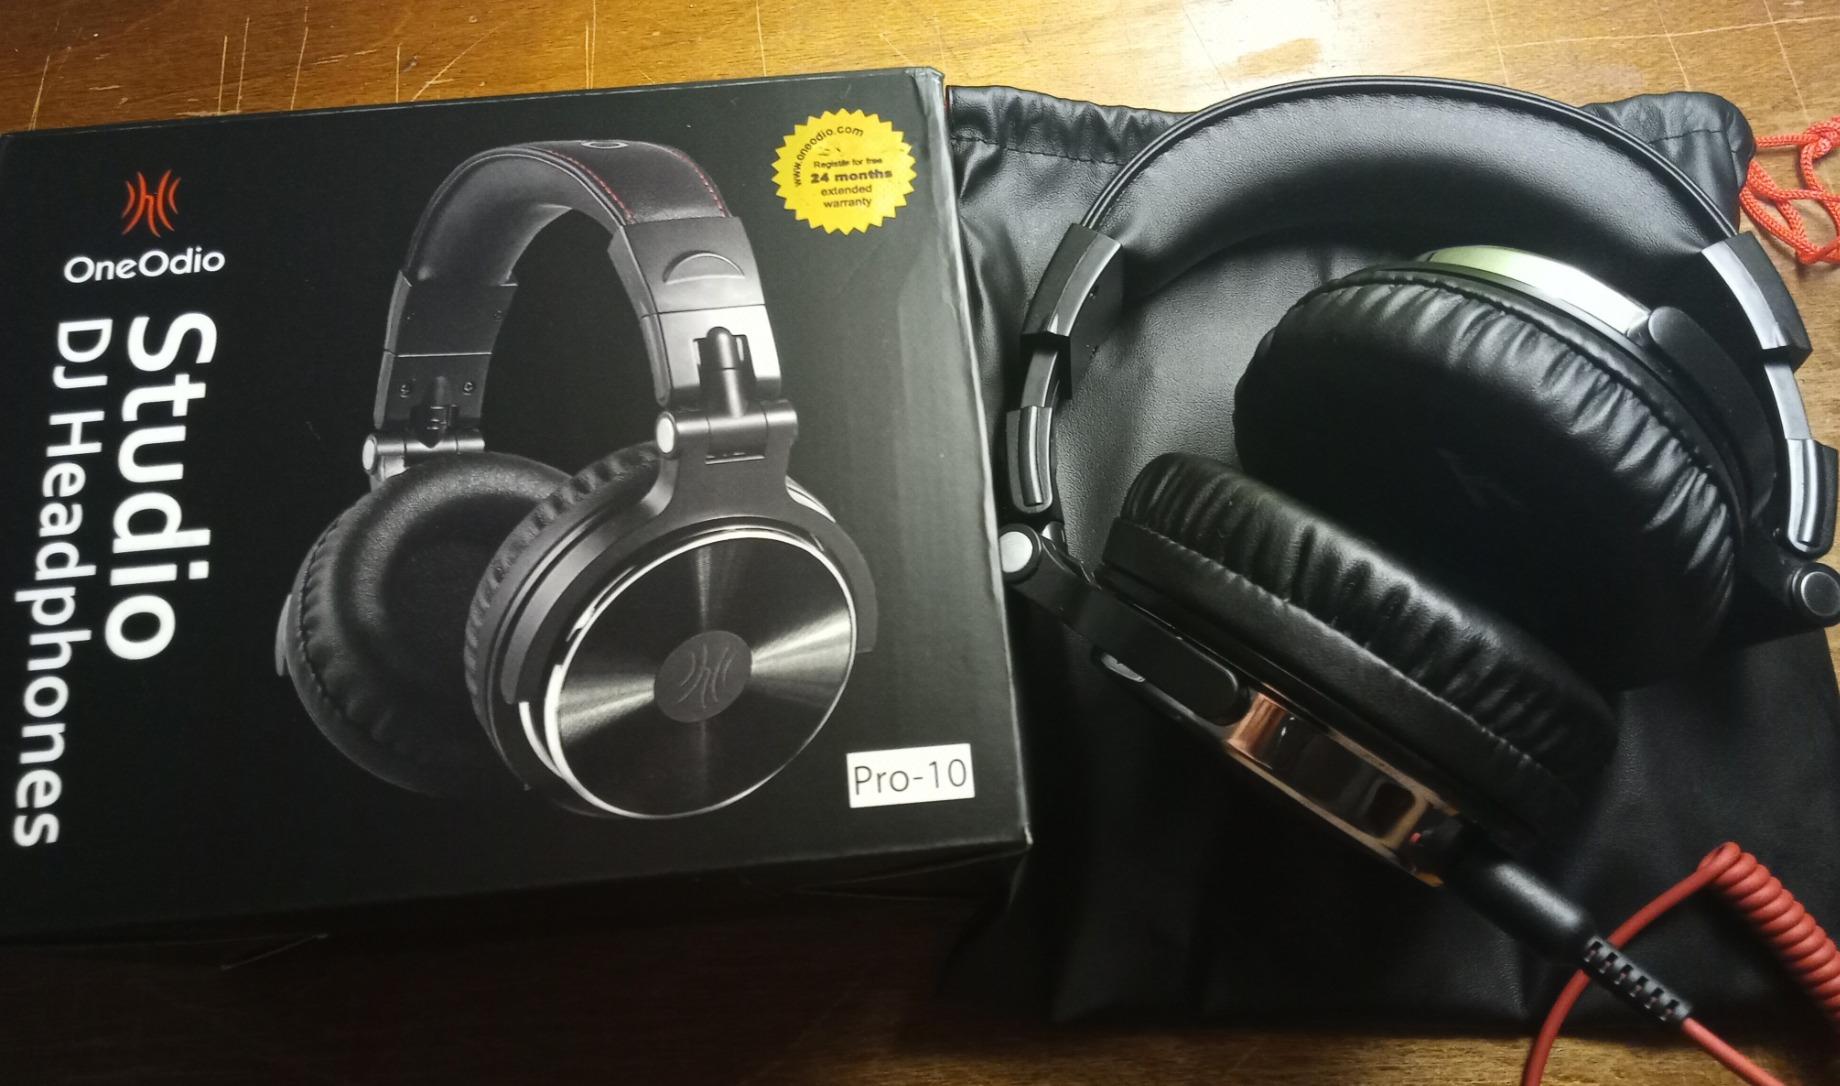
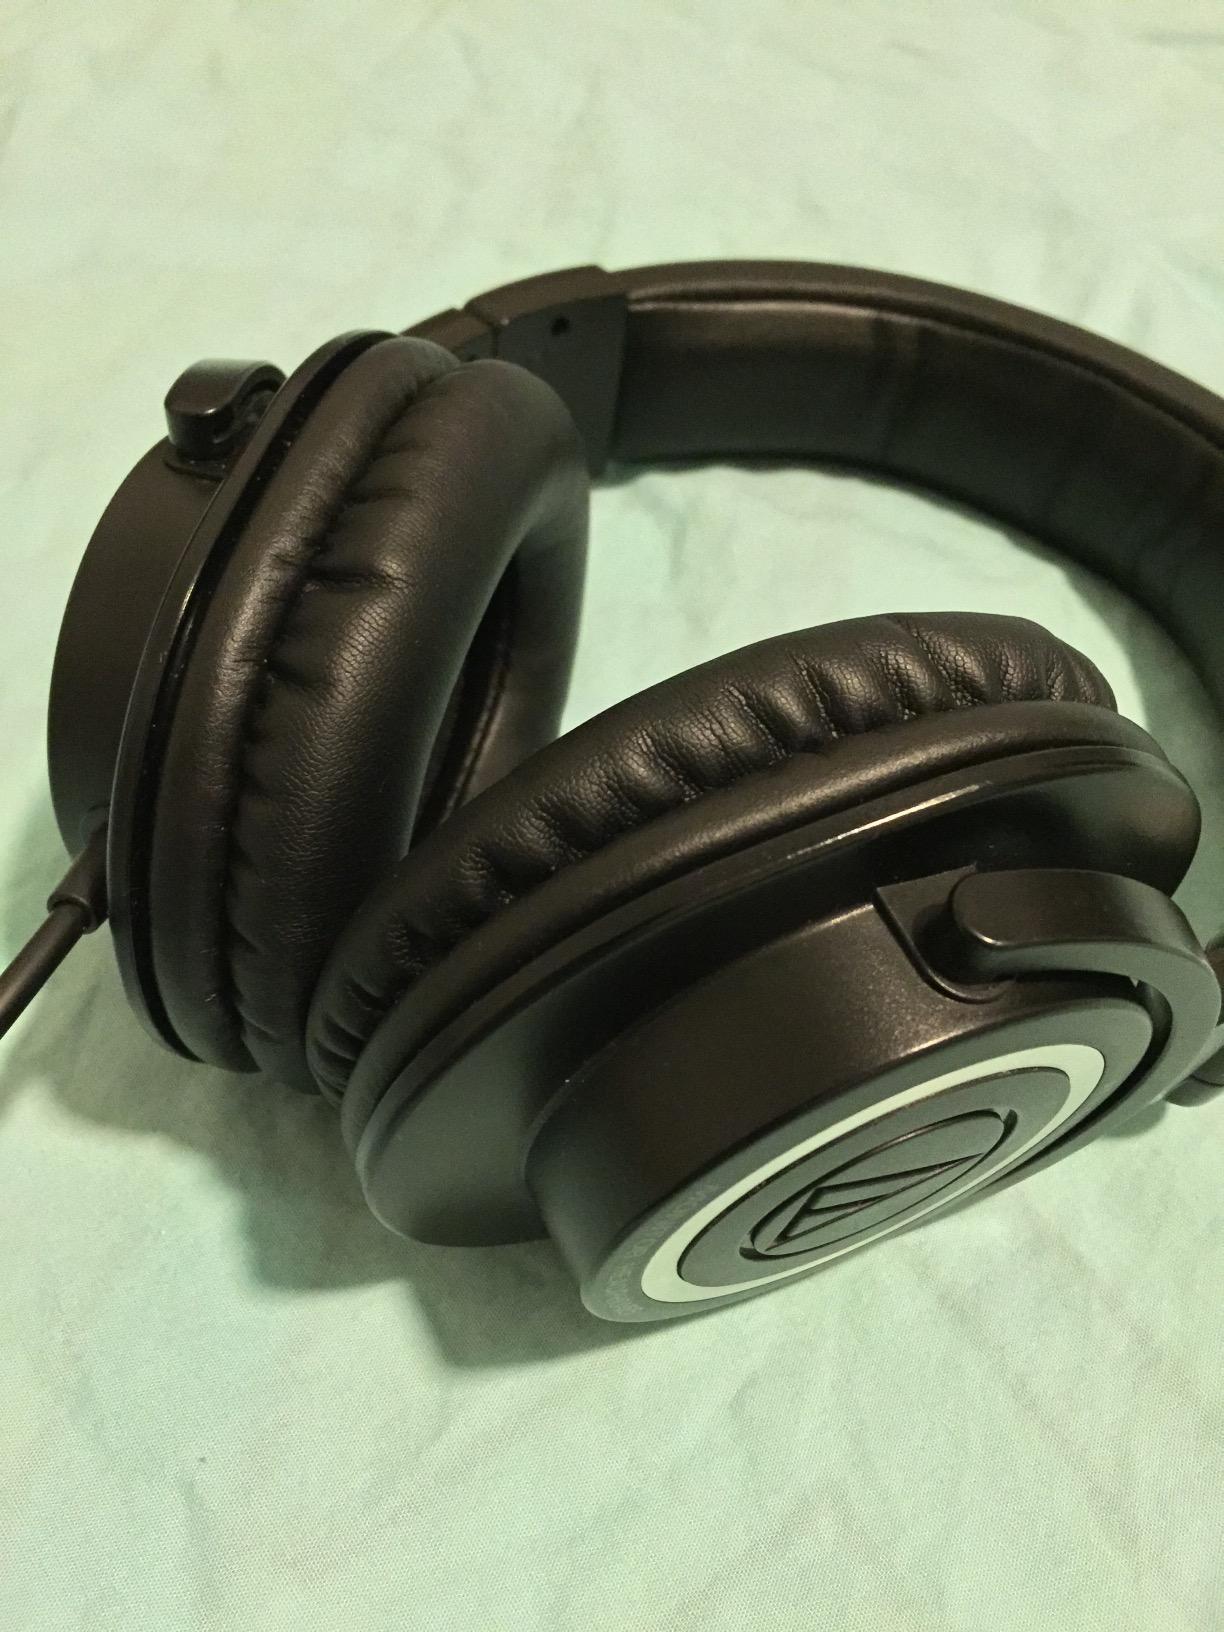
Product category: headphones
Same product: no